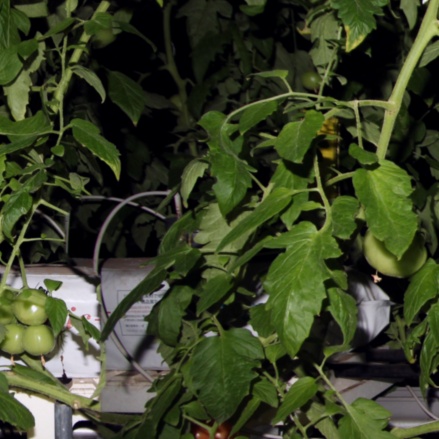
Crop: tomato